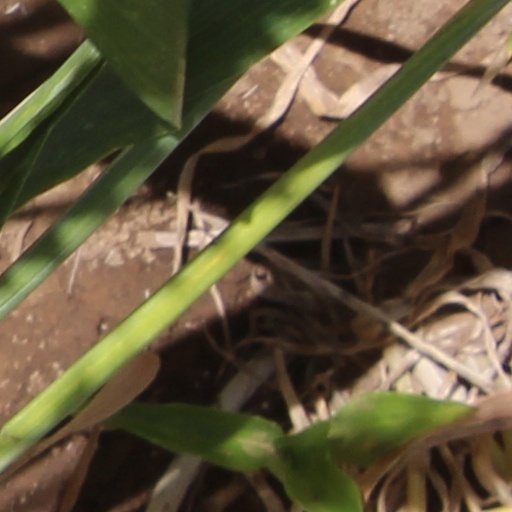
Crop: wheat